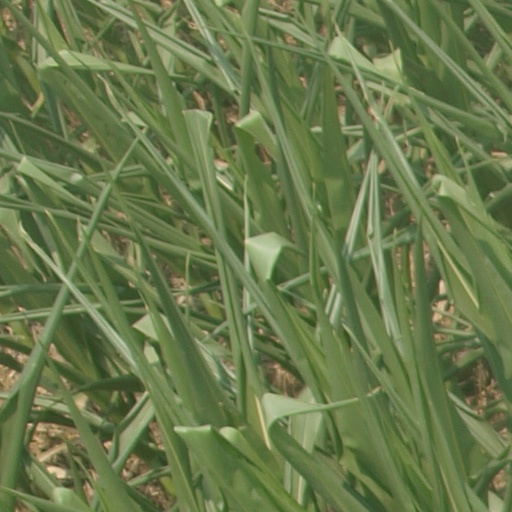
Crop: maize; corn